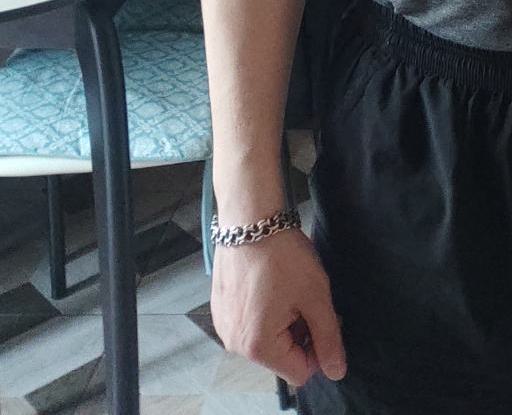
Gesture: no_gesture